Eugene Dynkin

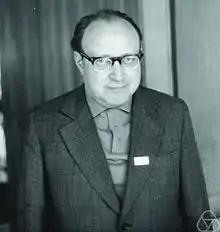
Eugene Dynkin, 1976

Dynkin is considered to be a rare example of a mathematician who made fundamental contributions to two very distinct areas of mathematics: algebra and probability theory. The algebraic period of Dynkin's mathematical work was between 1944 and 1954, though even during this time a probabilistic theme was noticeable. Indeed, Dynkin's first publication was in 1945, jointly with N. A. Dmitriev, solved a problem on the eigenvalues of stochastic matrices. This problem was raised at Kolmogorov's seminar on Markov chains, while both Dynkin and Dmitriev were undergraduates.